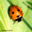
Label: beetle